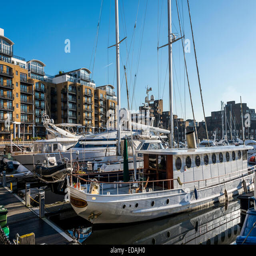
moored boats in front of luxury apartments